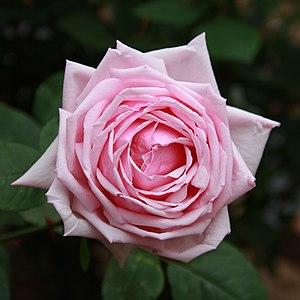
Jean-Baptiste André Guillot dit Guillot fils est un pépiniériste et créateur de roses français, fils de Jean-Baptiste Guillot.
'La France' est le nom d'un cultivar de rosier créé en 1867 par un rosiériste français de Lyon, Jean-Baptiste Guillot, dit Guillot fils. Ce cultivar est généralement considéré comme le premier hybride de thé au monde et marque le passage entre deux époques, celles des roses anciennes et celle des roses modernes.